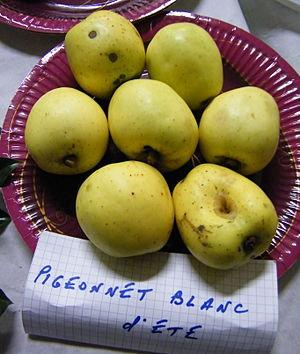
Pigeonnet Blanc d'Eté, Mons-Boubert, Somme, Fr
« Pigeonnet » est le nom donné à diverses variétés de pommiers ayant en commun la forme cônique de leurs pommes. On trouve ainsi les variétés :